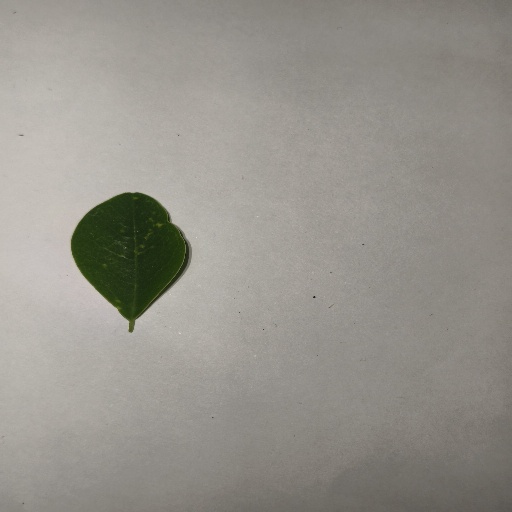
Species: Sojina
Leaf condition: Healthy Leaf